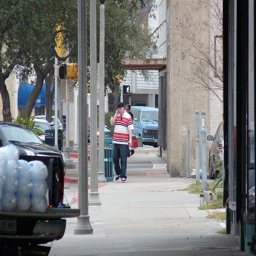
He is on his cell phone as he meanders down the sidewalk.
A man in a hat on the sidewalk talking on a cellphone
Man standing on a sidewalk next to a trash can talking on a cellphone.
A person is talking on his cell phone while walking on a side walk.
A man talks on his cellphone while walking down the sidewalk.